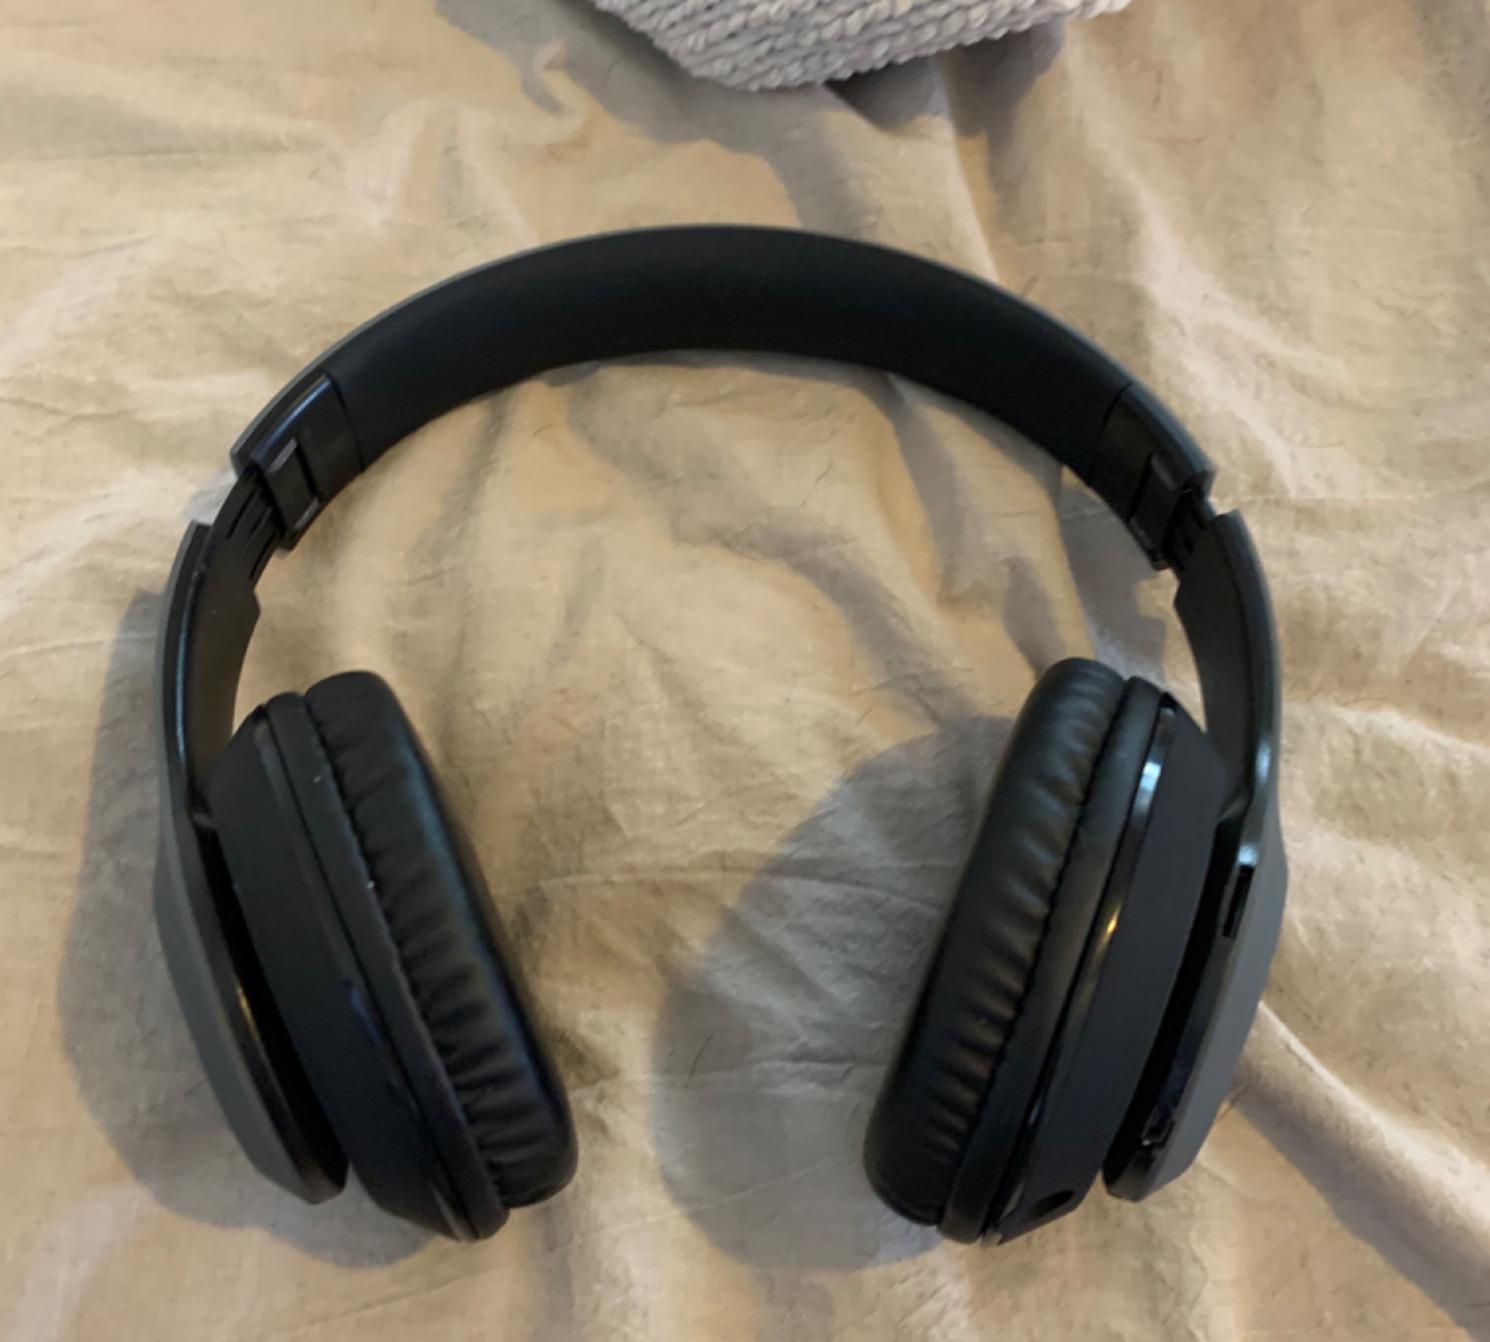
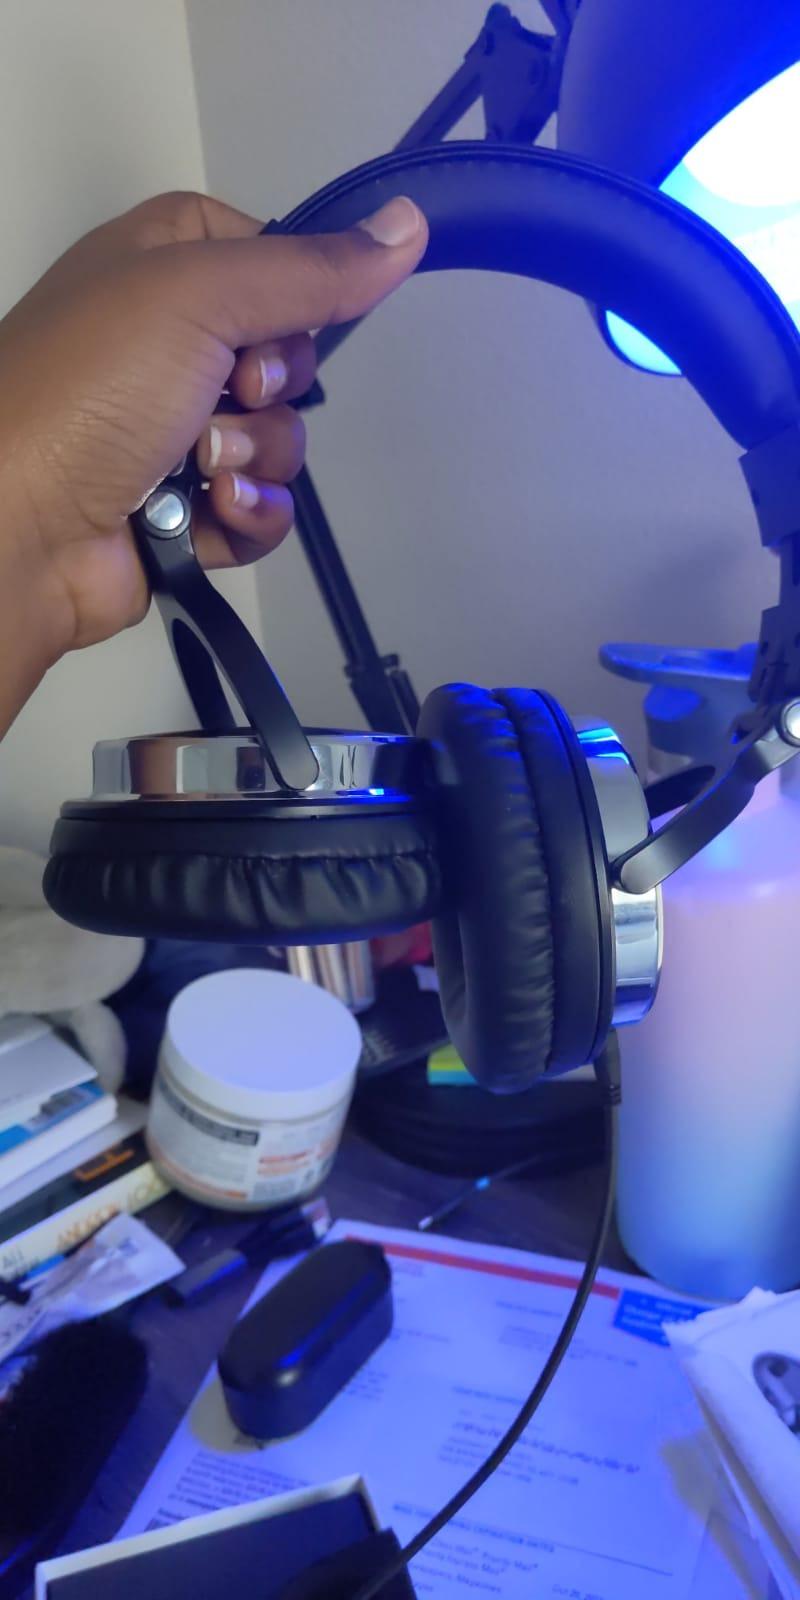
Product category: headphones
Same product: no